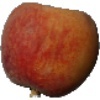
Label: Peach 1